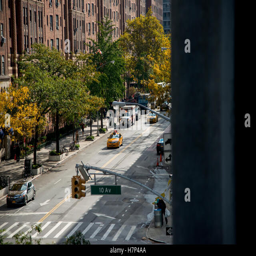
streets in village on the side seen